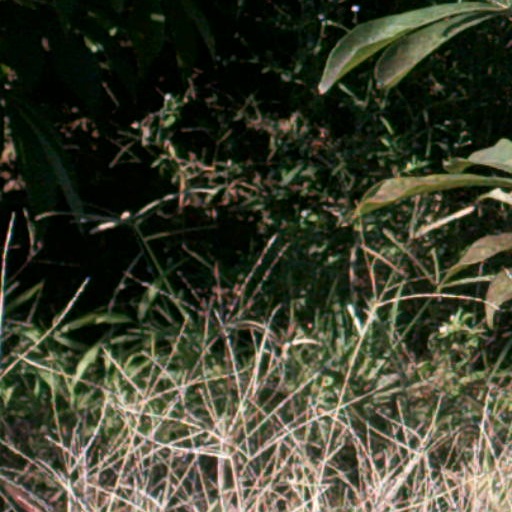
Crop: cassava